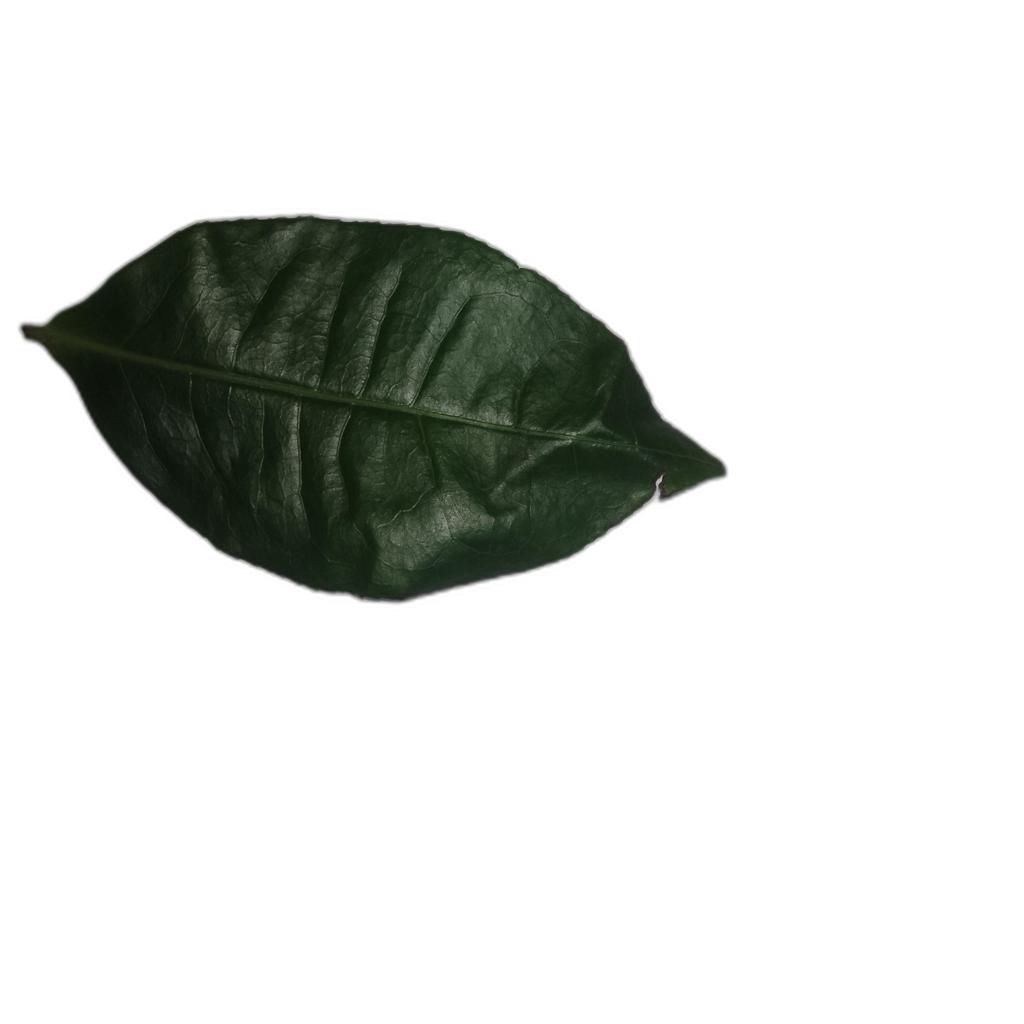
Label: Healthy